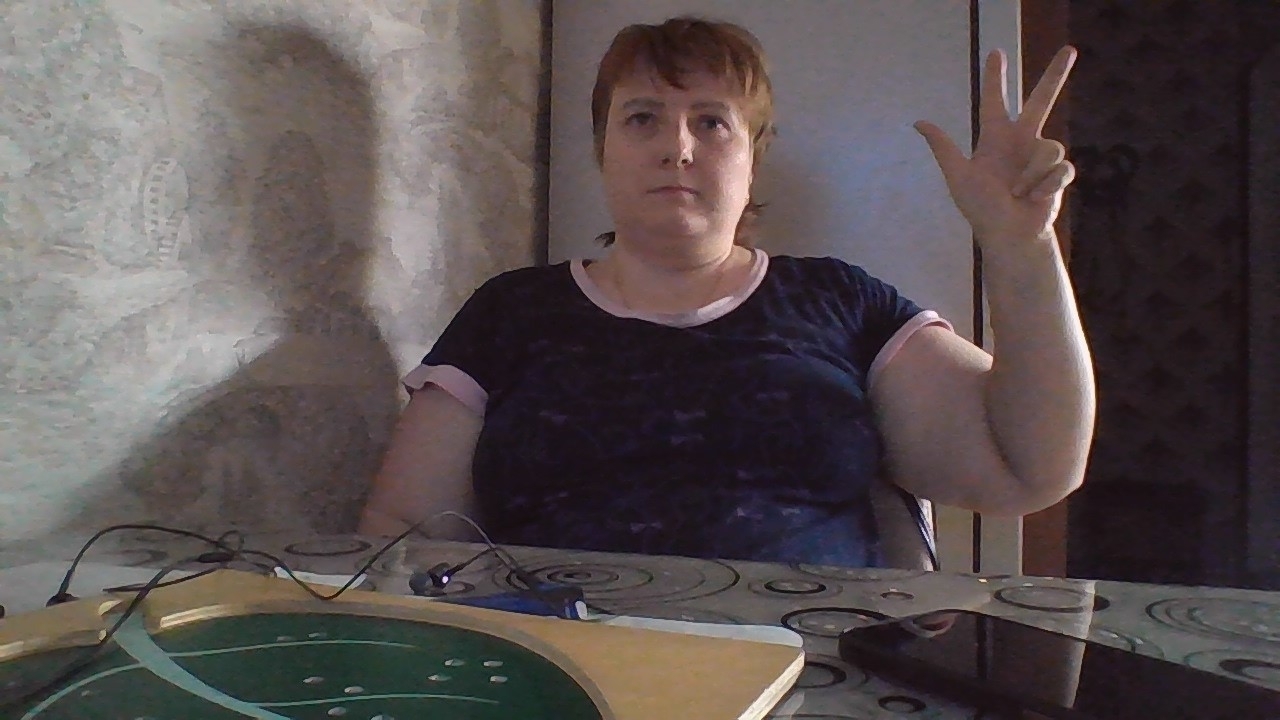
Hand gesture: three2